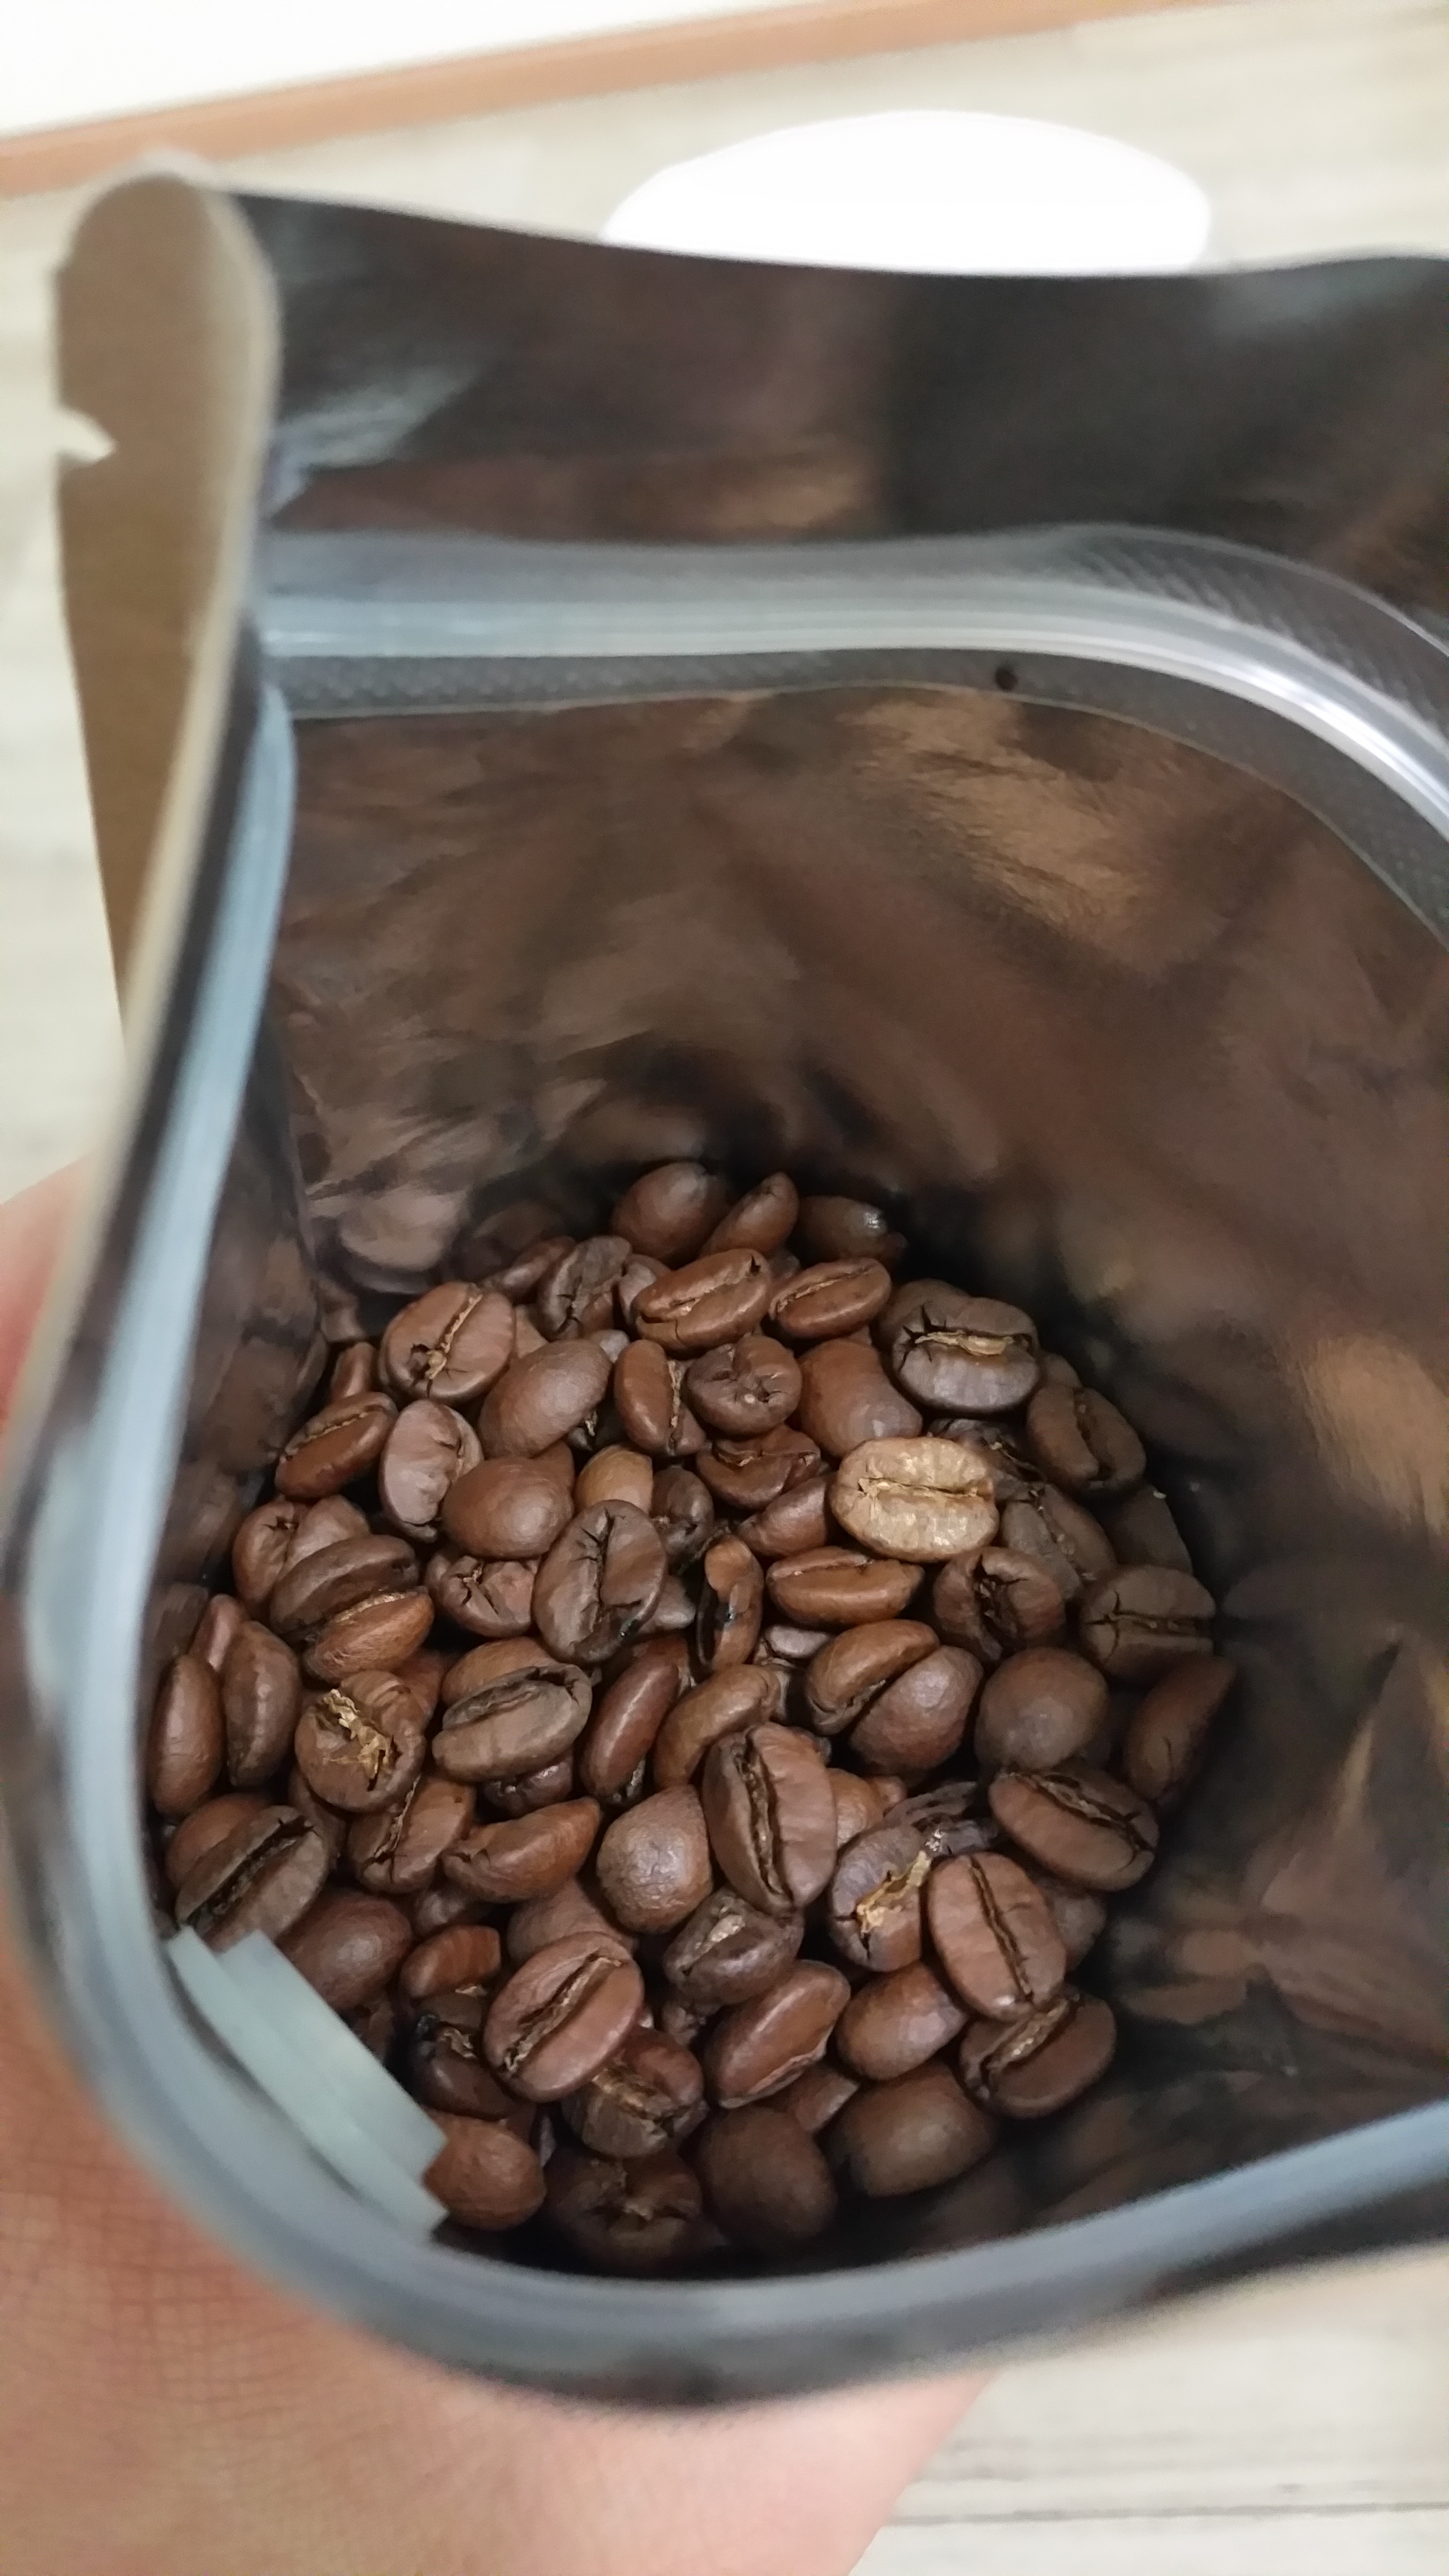
coffee, coffee bean, bean, meal, food, produce, drink, breakfast, chocolate, baking, dessert, flavor, snack food